Groß-Umstadt Wiebelsbach station

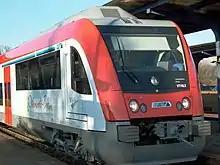
Bombardier Itino in Groß-Umstadt Wiebelsbach

The Odenwald railway is not electrified, so it is operated with Bombardier Itino diesel multiple units (class 613). All lines are operated by VIAS GmbH.